PC Fútbol

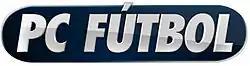

PC Fútbol was a series of football management simulation games developed by Spanish developers Dinamic Multimedia. It was one of the big successes in the Spanish PC market, spawning several titles from 1992 until the studio's closure in 2001. The series was later revived in 2004 by developers Gaelco and there were two more releases before the series final demise.